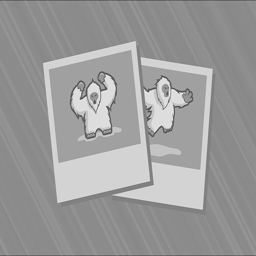
ice hockey player scores a goal in overtime against olympic athlete .